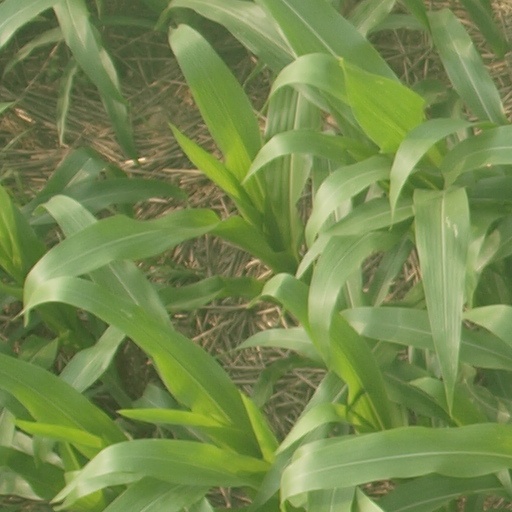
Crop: maize; corn